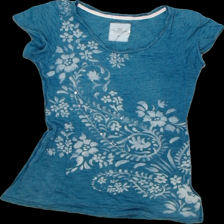
View: front
Type: T-shirt
Category: Ladies
Brand: LOGG (H&M)
Colors: Blue
Material: 100%cotton
Pattern: Floral print
Size: M
Trend: No trend
Stains: No
Price range: <50
Recommended usage: Export